19th century in fashion

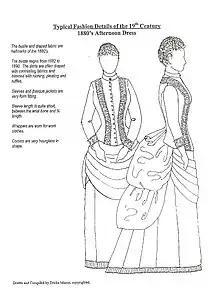
1880 silhouette

The late-19th century constituted further industrialization with the Second Industrial Revolution, also known as the Technological revolution, which was responsible for illustrious innovations. The modern social and economic infrastructure continued to revolutionise consumption patterns as the prices of consumer goods decreased dramatically with the increase in productivity. The growth of urban centres and "new technologies, such as the introduction of electricity into clothing manufacturing, produced a boom in the ready-to-wear market".